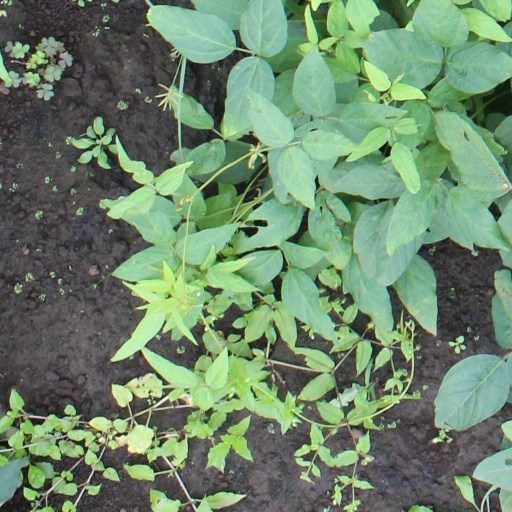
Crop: soybean